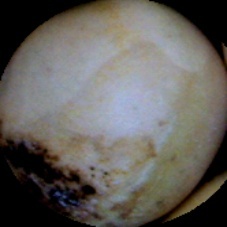
Label: Spotted